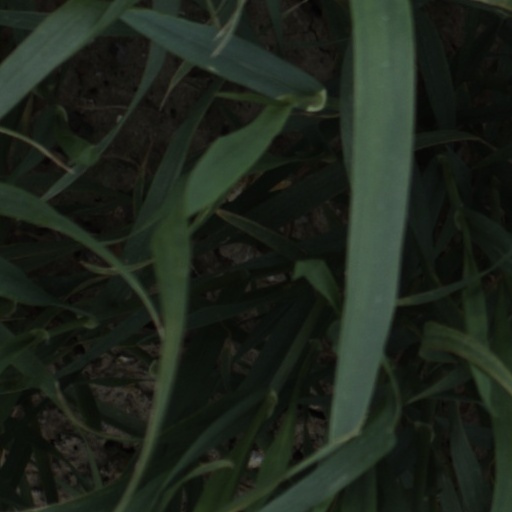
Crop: wheat